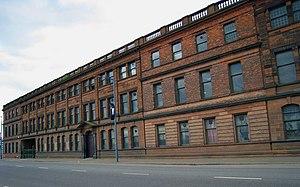
Les canots de sauvetage du Titanic sont des embarcations placées à bord du paquebot afin de permettre l'évacuation et le transbordement de ses passagers en cas d'incident. Le Titanic disposait de vingt canots, dont seize en bois et quatre pliables. Ils avaient une capacité de 1 178 passagers, alors que le navire pouvait transporter jusqu'à environ 3 500 personnes. Des passagers et membres d'équipage présents à bord du paquebot lors de son naufrage dans la nuit du 14 au 15 avril 1912 y ont été chargés, et ils auraient contenu entre 705 et 712 des 2 200 personnes qui se trouvaient dans le navire. Treize canots ont été remontés à bord du Carpathia et ramenés à New York, puis restitués à la White Star Line. Leur sort est par la suite inconnu.